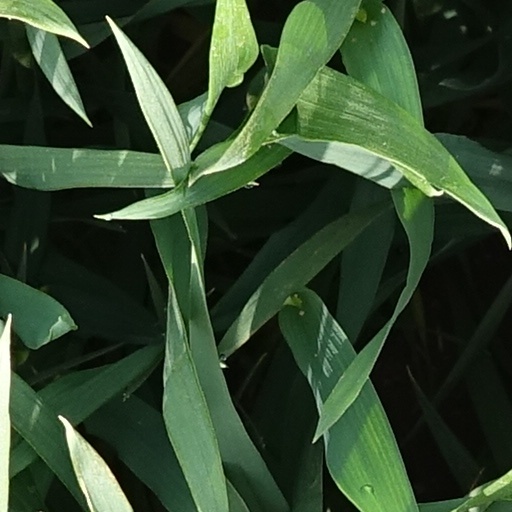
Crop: wheat